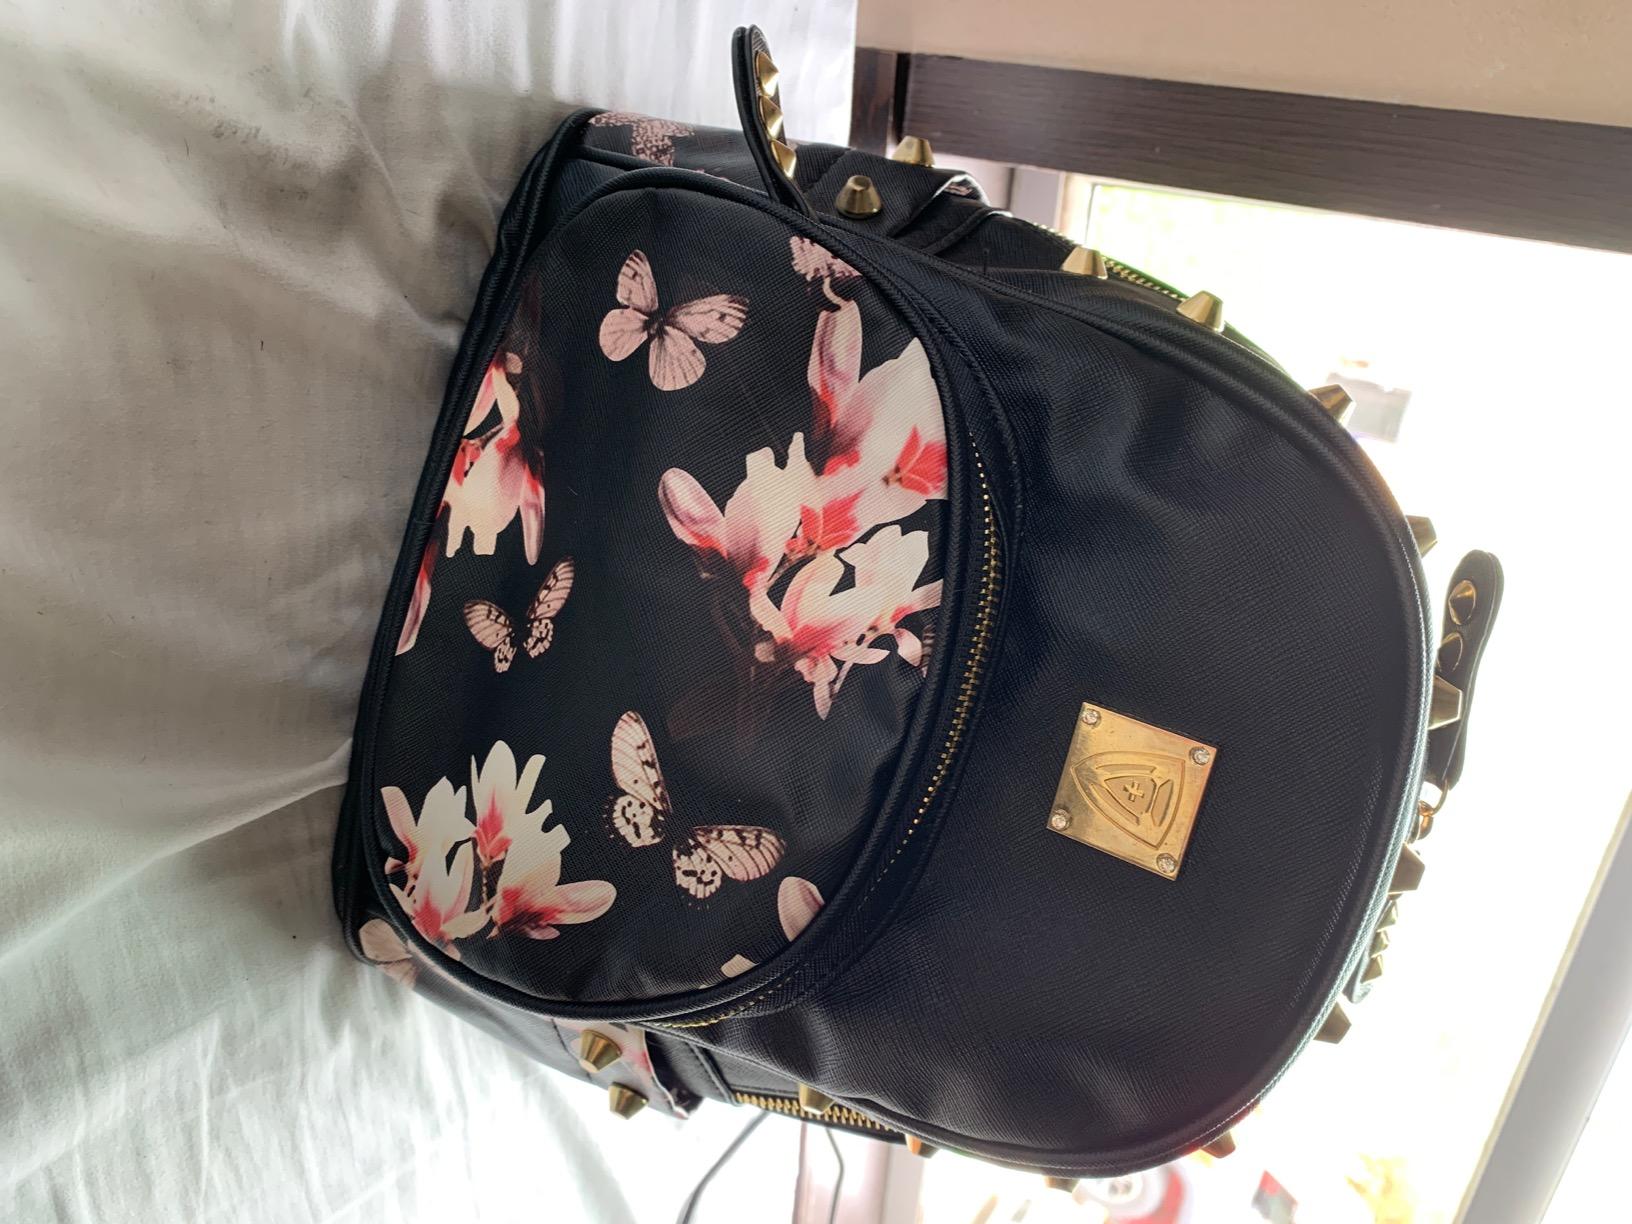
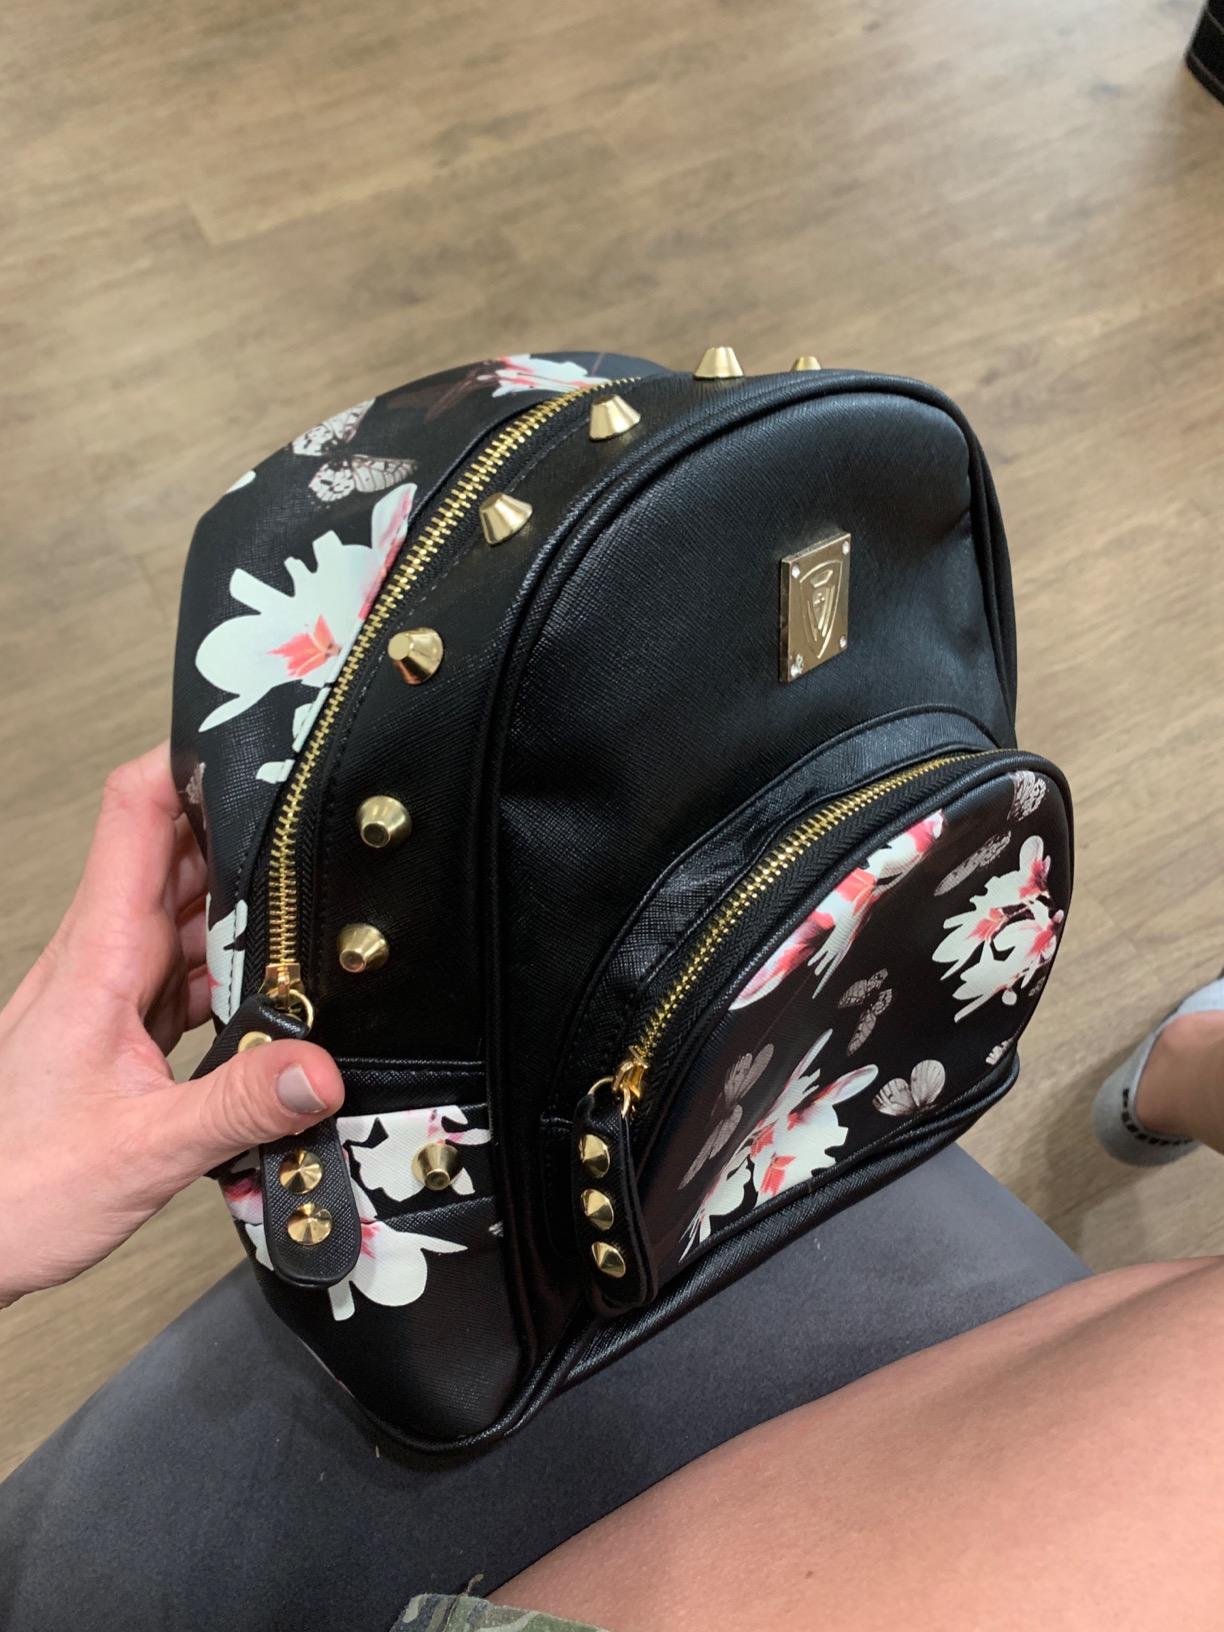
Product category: accessories_handbag
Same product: yes